Guryev porridge

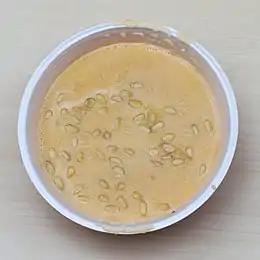
Guryev porridge

Guryev porridge is a Russian sweet porridge ("kasha") prepared from semolina and milk with the addition of candied nuts (hazelnut, walnuts, almonds), honey and dried fruits (or fruit preserves).